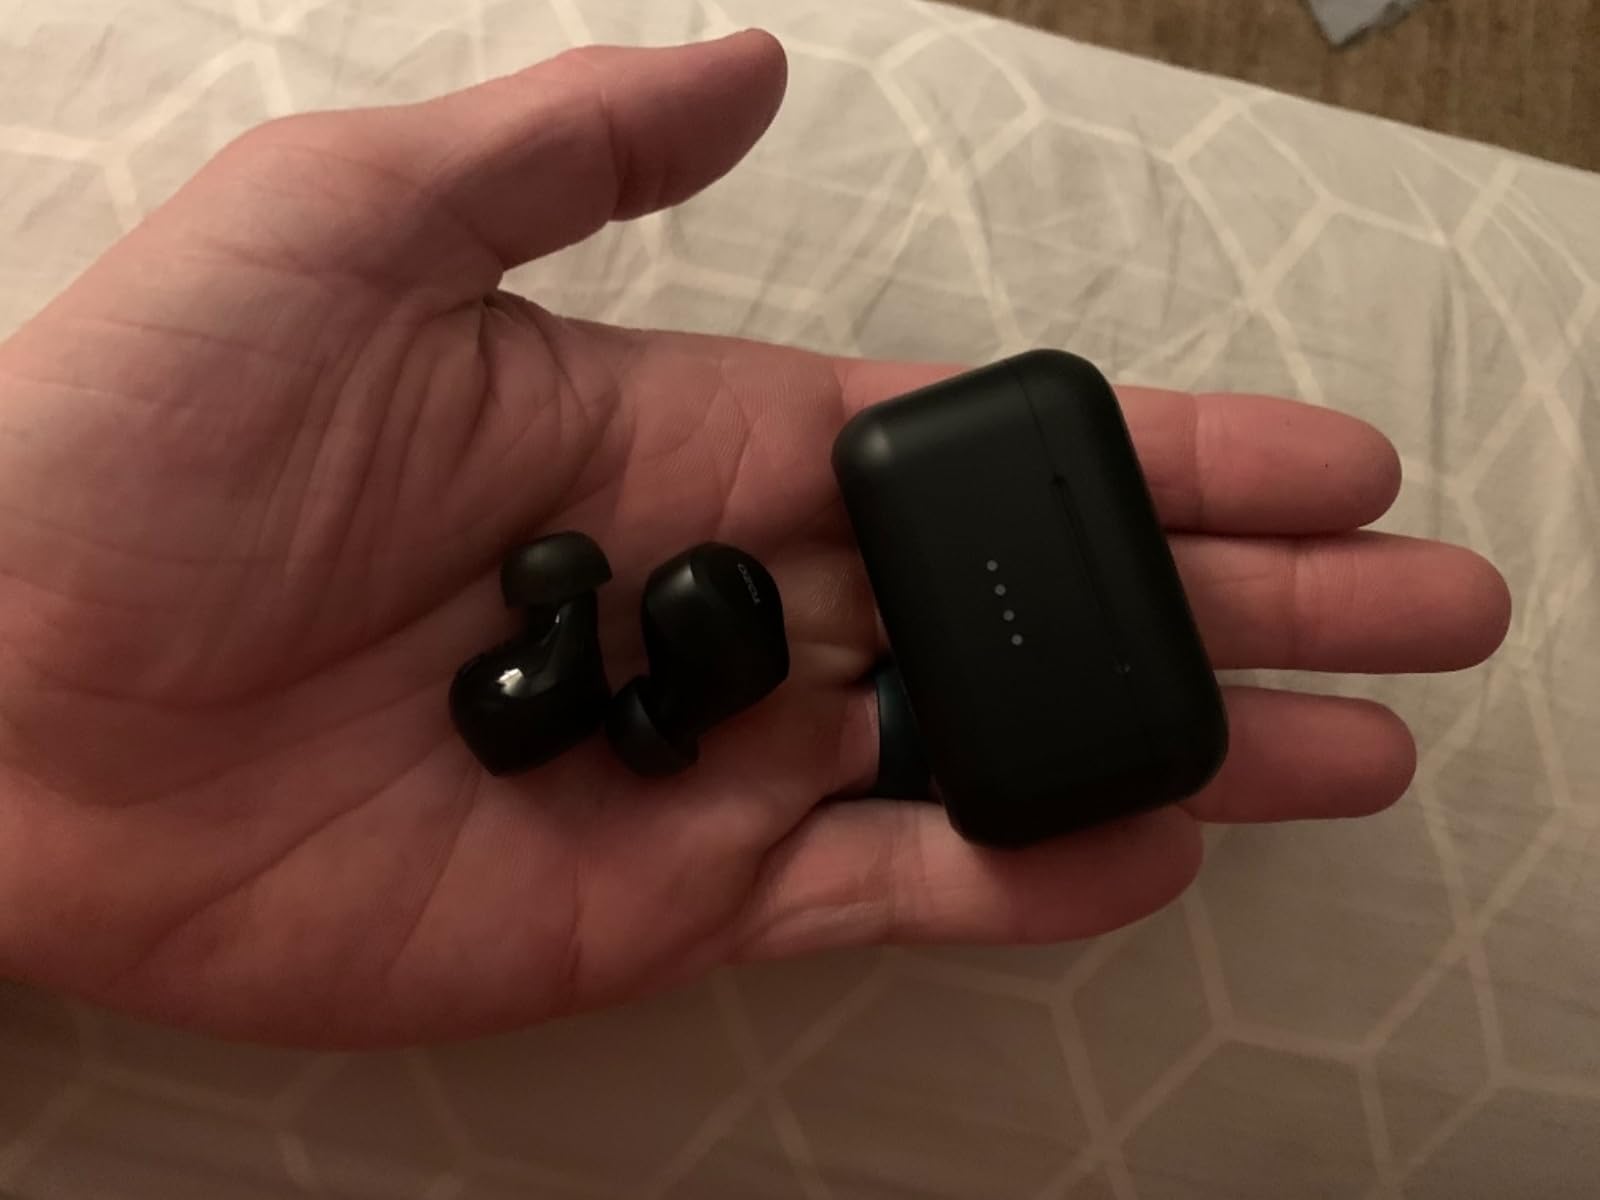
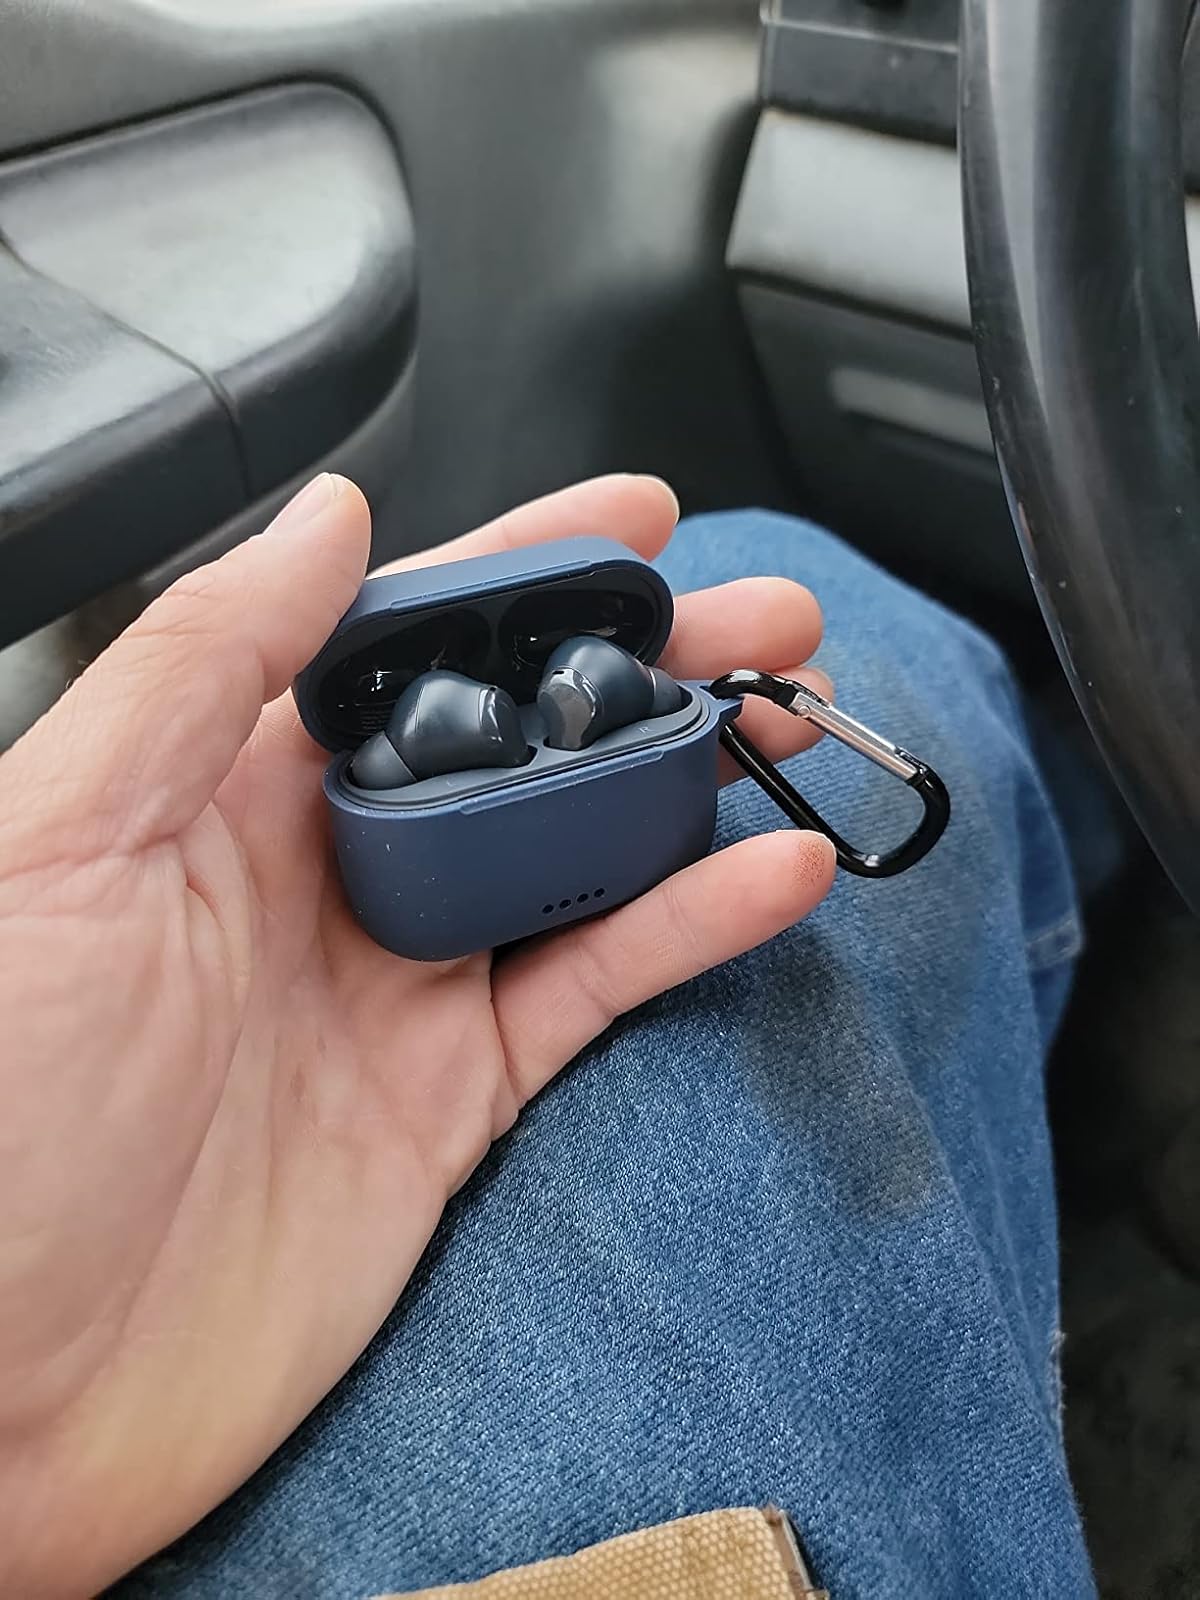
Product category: earbuds
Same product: no